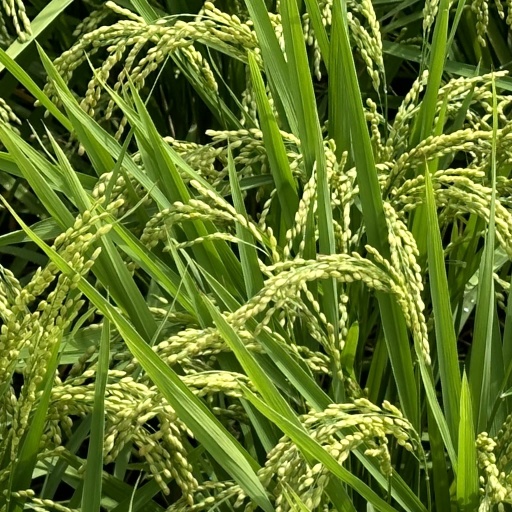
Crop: rice